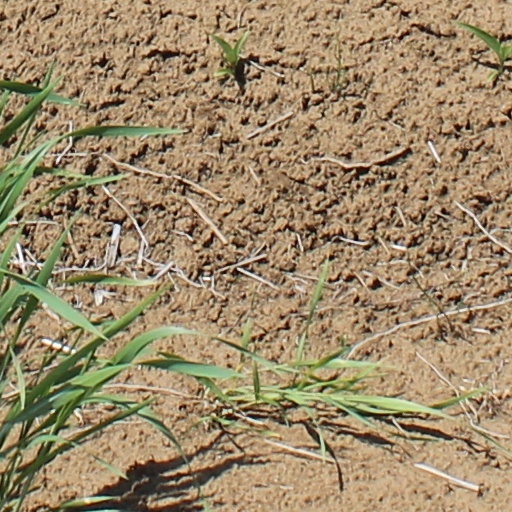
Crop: wheat